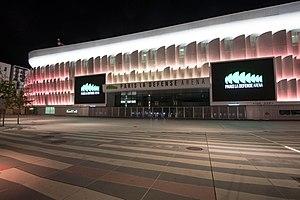
Photo de nuit
La Paris La Défense Arena, nommée U Arena jusqu'au 12 juin 2018, anciennement Arena 92, est une salle modulable et polyvalente à Nanterre, juste derrière l'Arche de la Défense, ouverte en octobre 2017 et inaugurée le 16 octobre 2017.